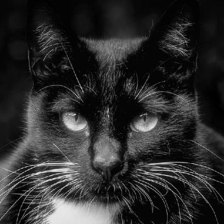
Label: animals